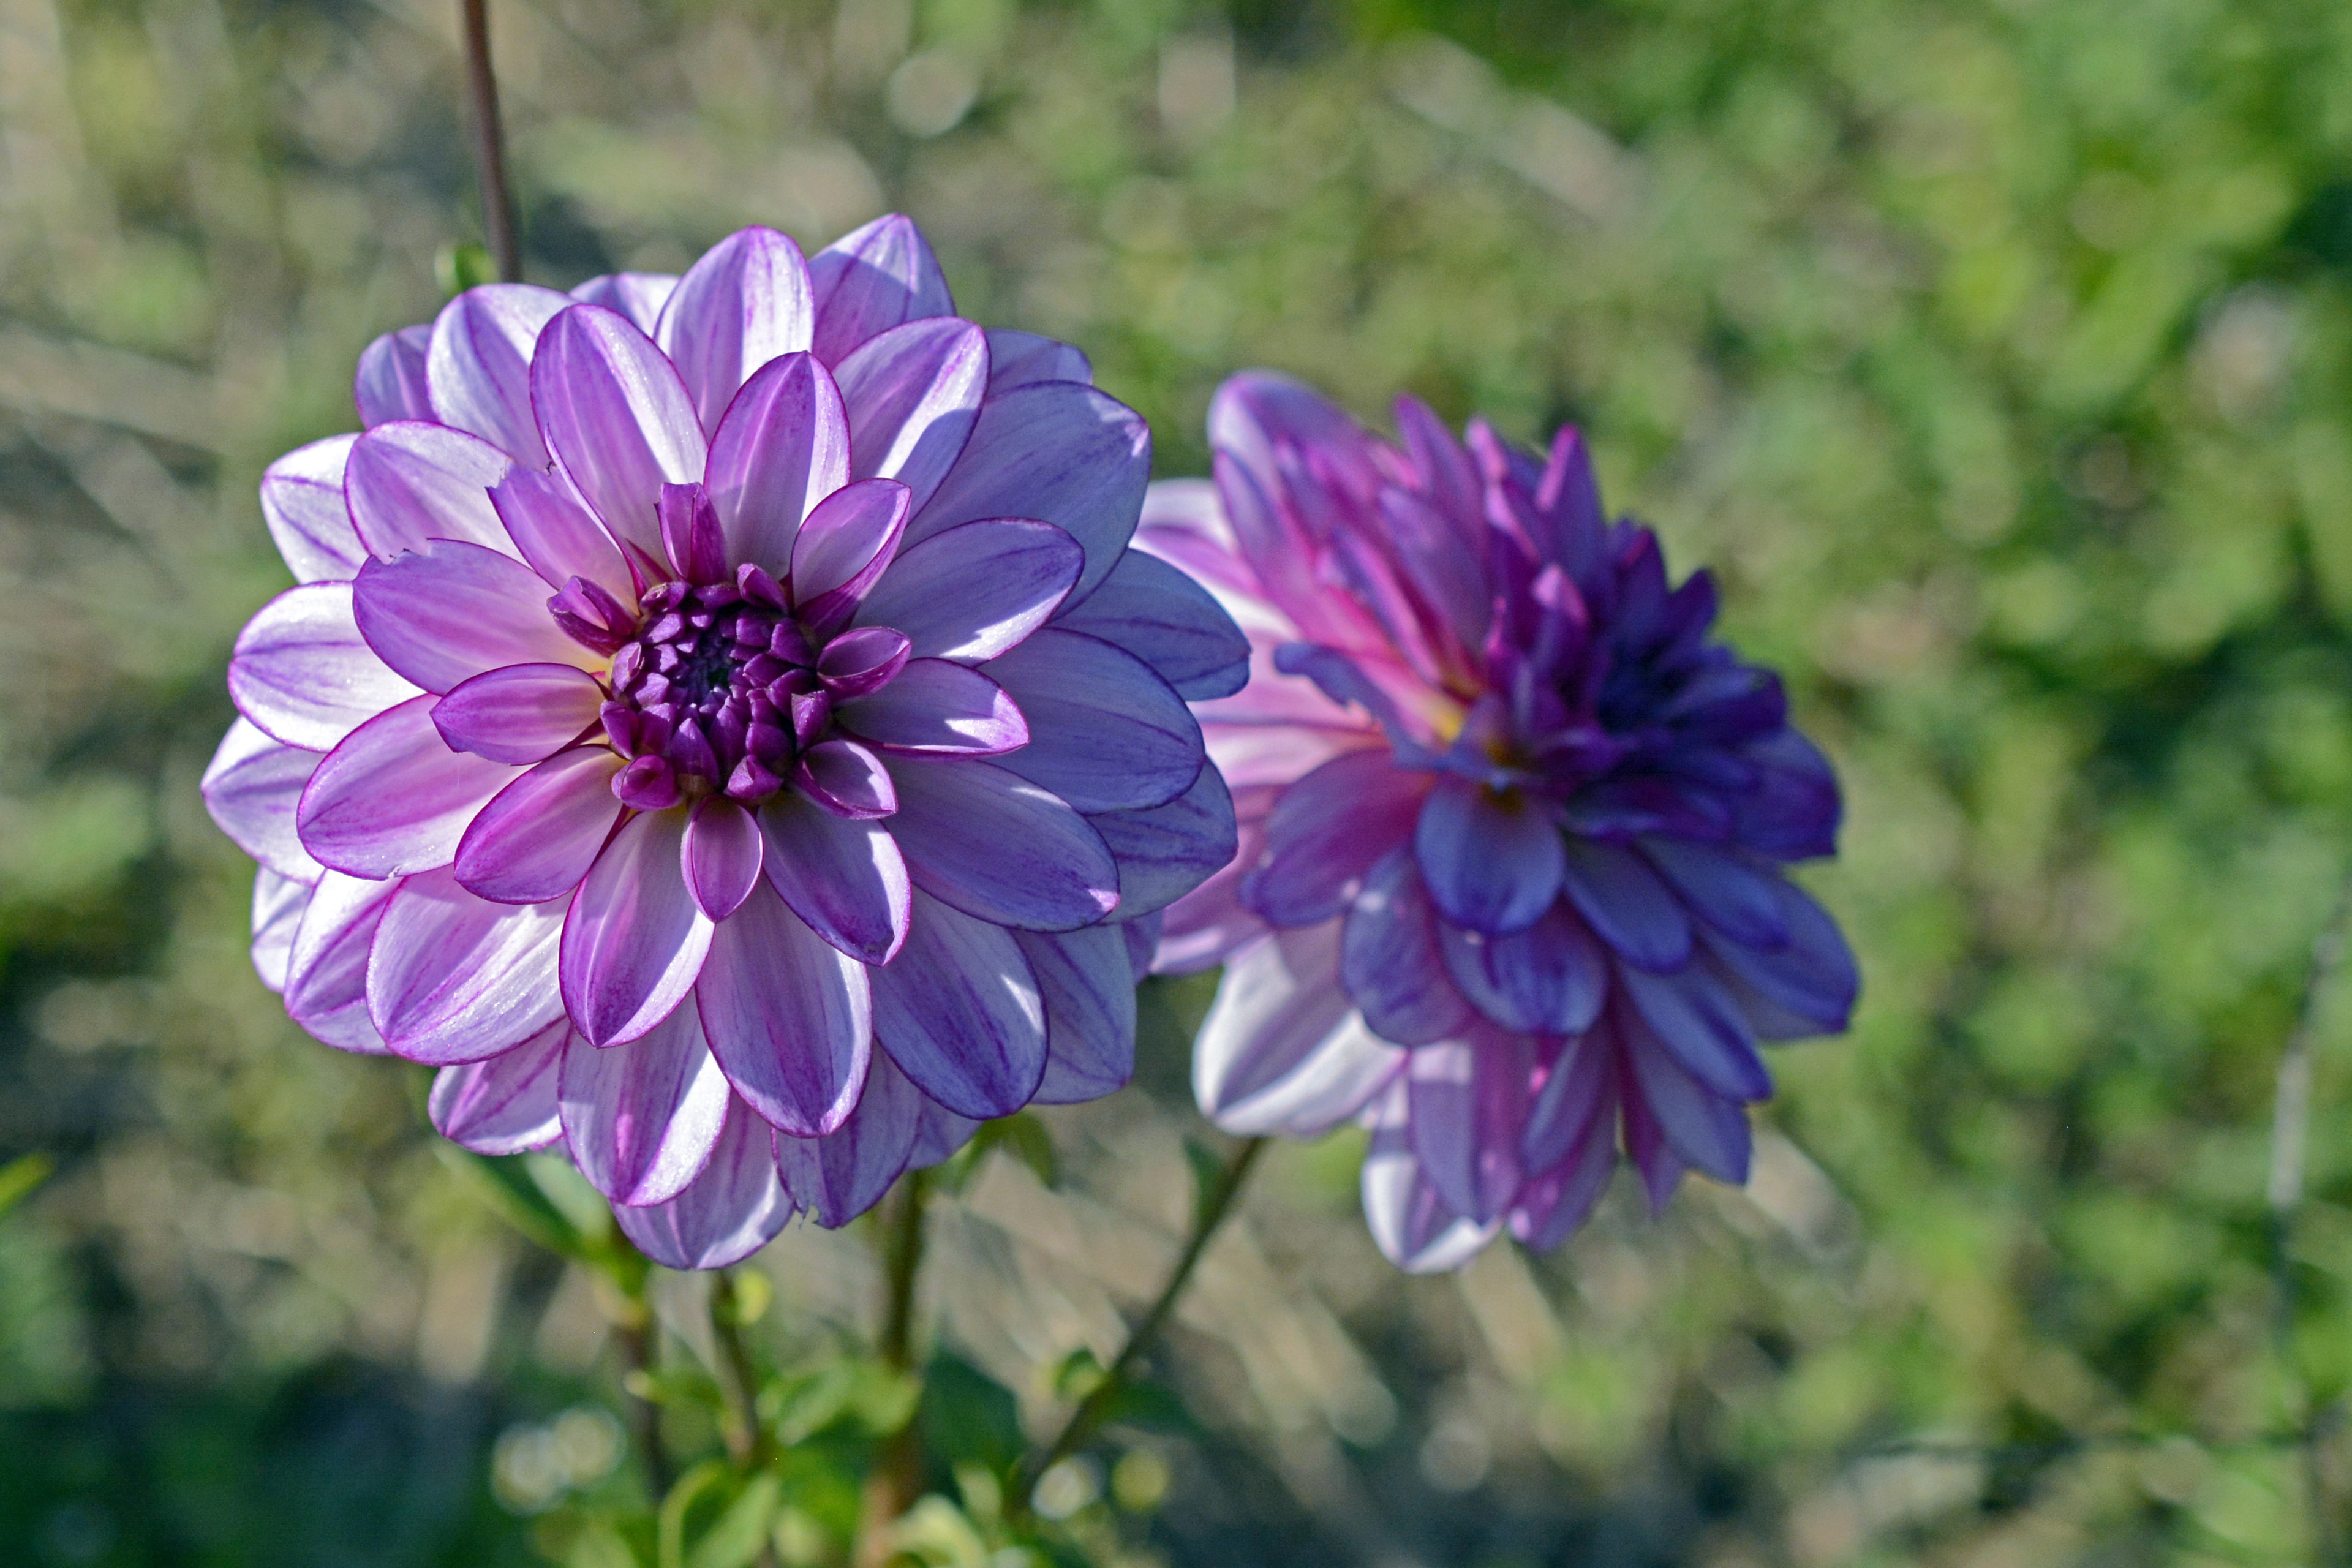
nature, blossom, plant, white, meadow, flower, purple, petal, bloom, green, herb, produce, botany, garden, flora, wildflower, flowers, dahlia, violet, asteraceae, aster, flower garden, late summer, dahlia garden, autumn flower, macro photography, ornamental plant, garden plant, flowering plant, ornamental flower, daisy family, dahlia flower, annual plant, land plant, garden cosmos